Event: Nepal Earthquake
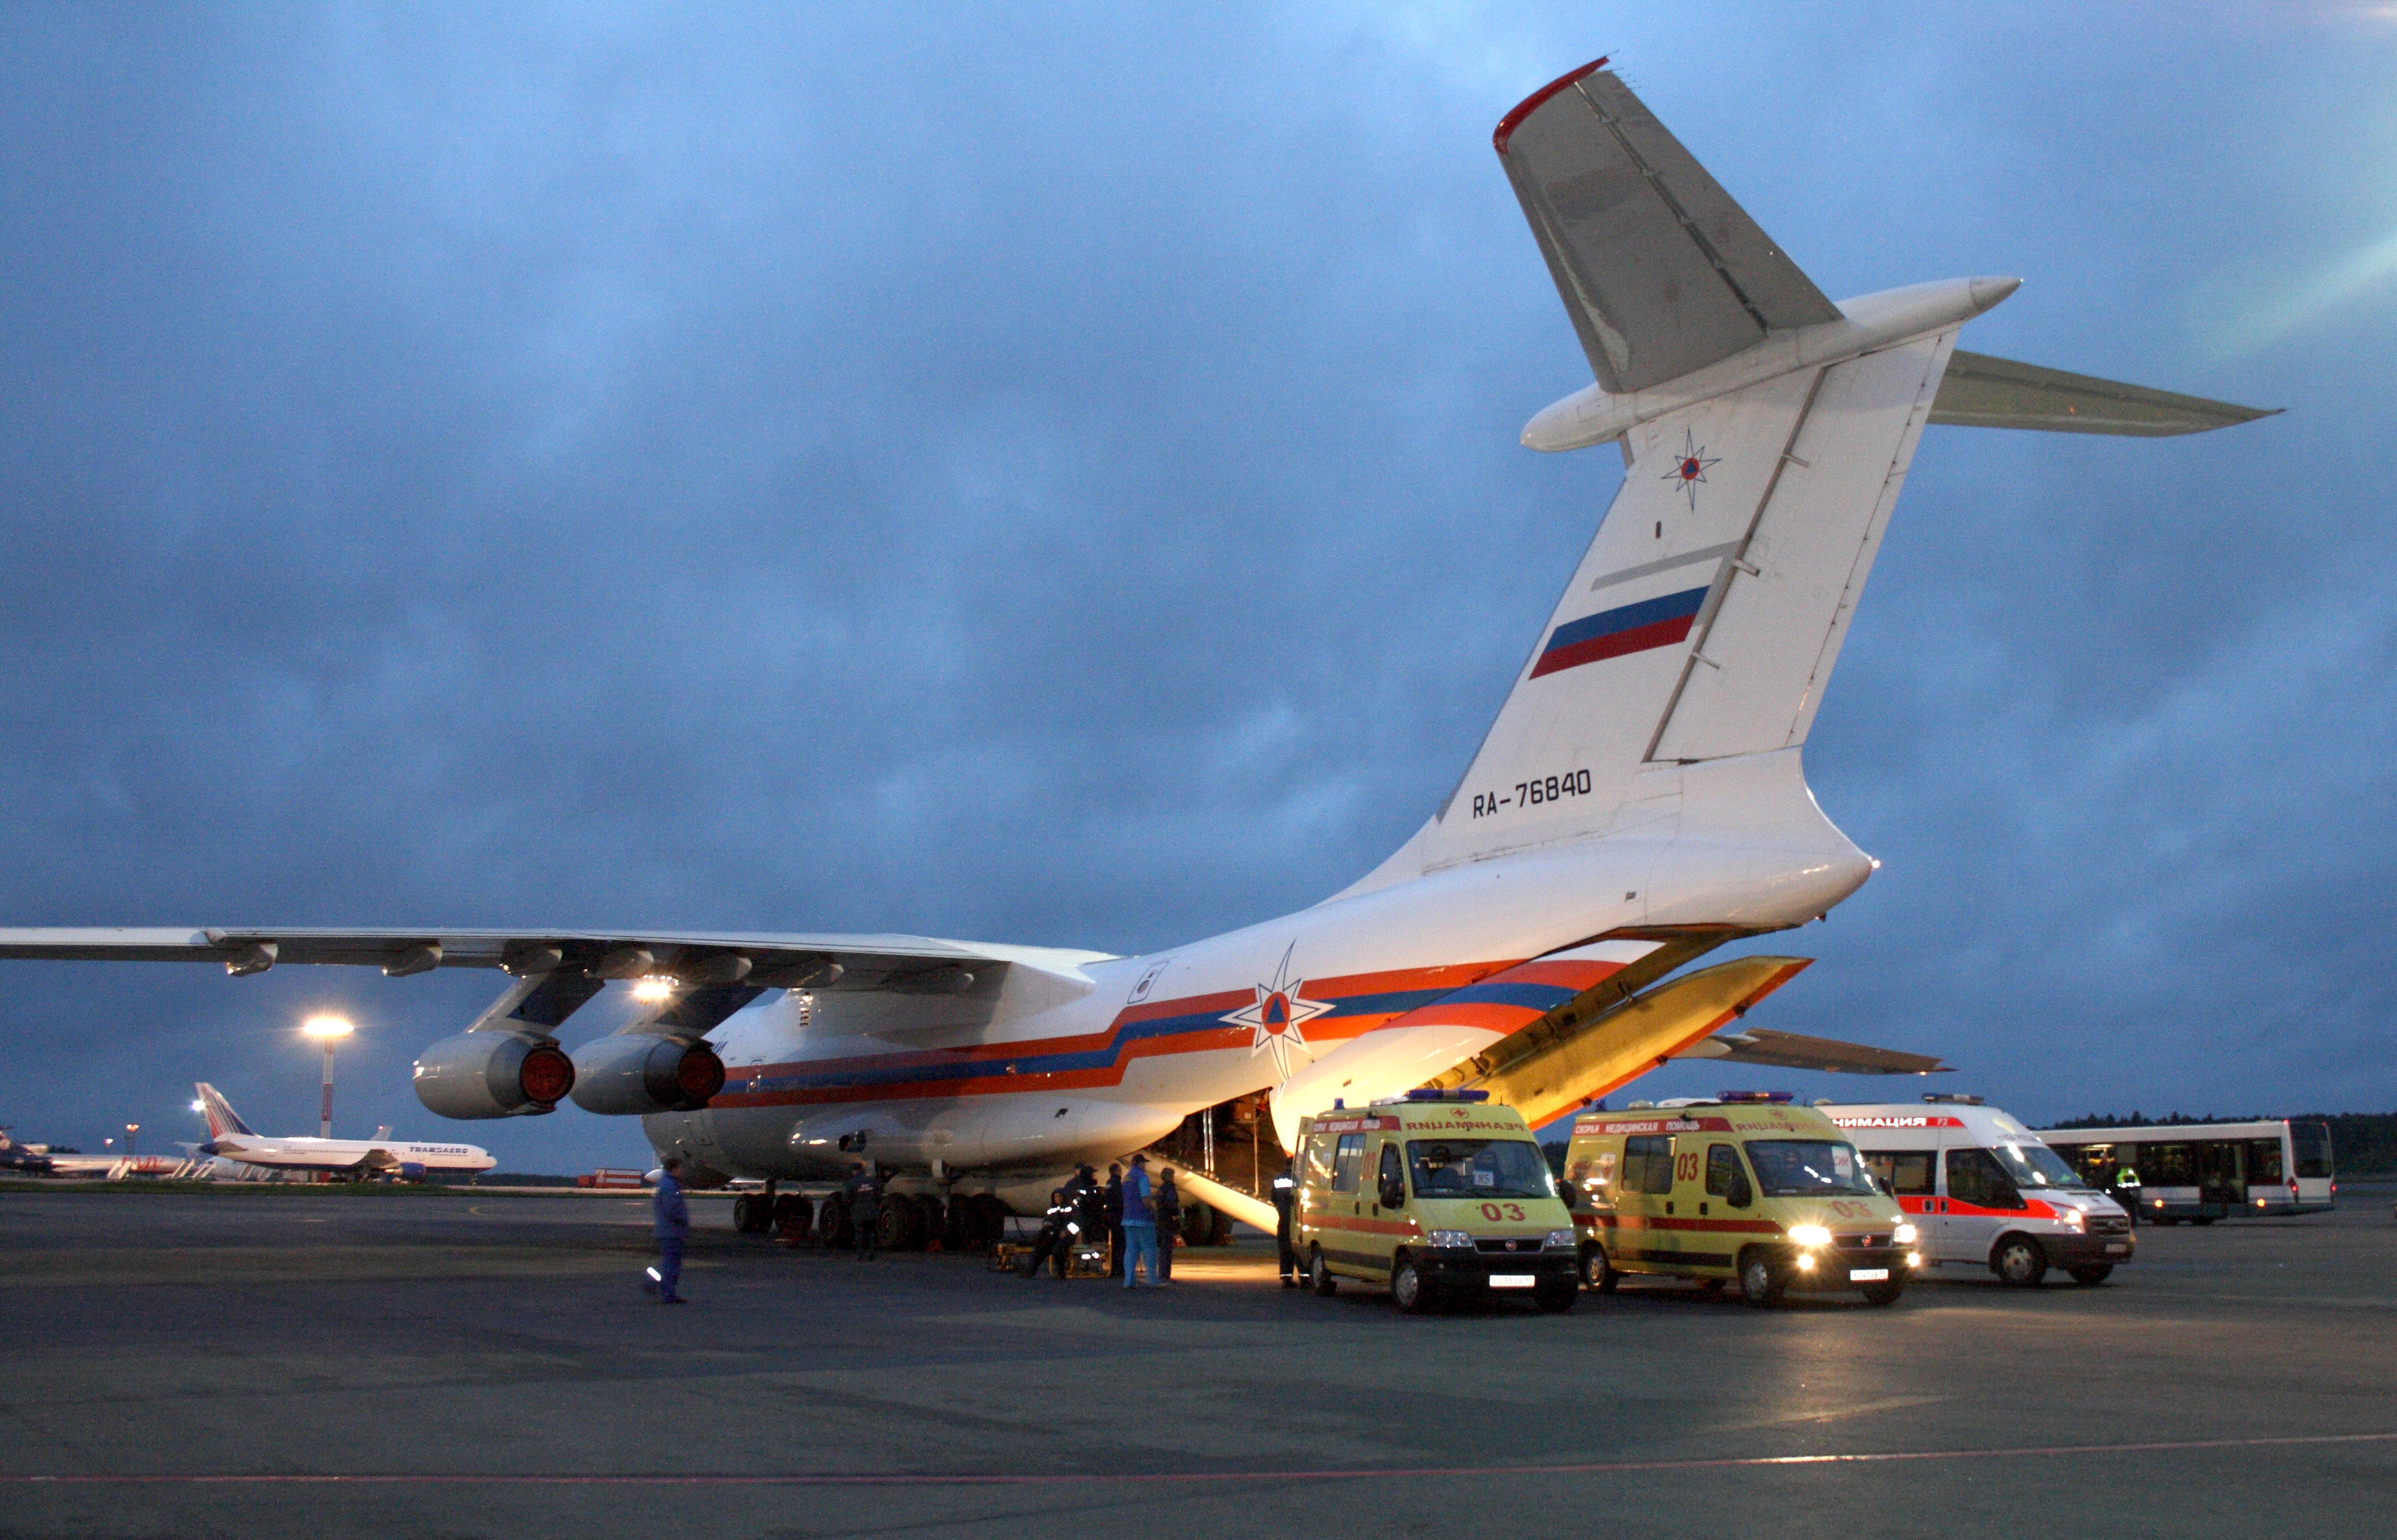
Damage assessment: no_damage